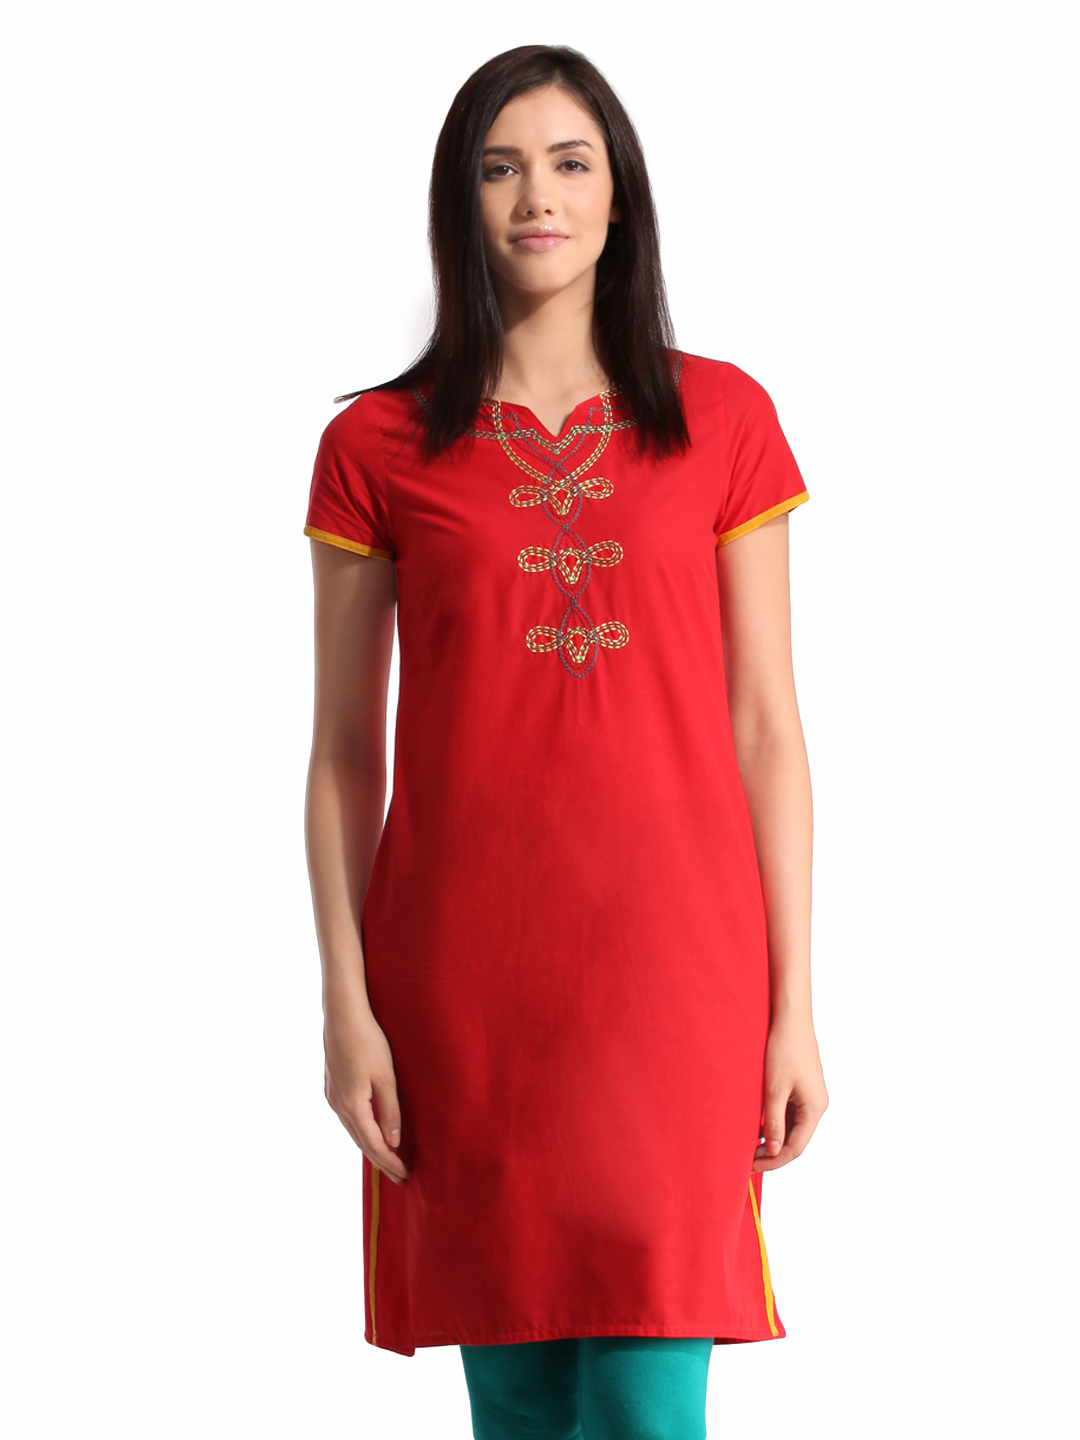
Folklore Women Red Kurta
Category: Apparel / Topwear / Kurtas
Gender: Women
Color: Red
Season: Summer 2012
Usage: Ethnic